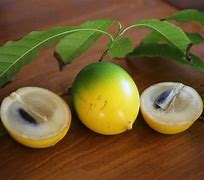
Label: others